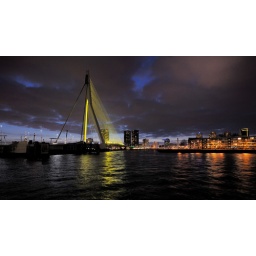
It's yellow because the Tour de France starts in Rotterdam this year. They will no doubt cross this bridge.